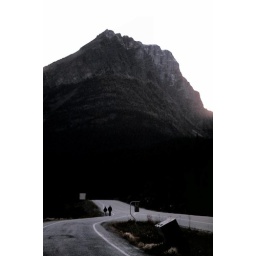
Approaching night time in the mountains... Two people walking along the highway in silhouette... [Taken with my Minolta XG-M, film SLR]